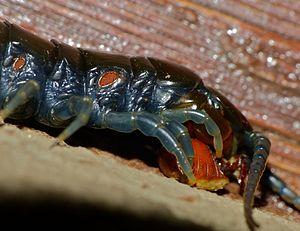
Ethmostigmus trigonopodus est une espèce de myriapodes, de la classe des chilopodes, de la famille des Scolopendridae et du genre Ethmostigmus.
Ethmostigmus est un genre de chilopodes de la famille des Scolopendridae.